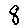
Label: 8